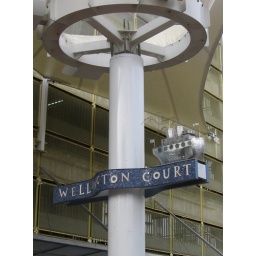
Hobart street sign by artist Patrick Hall.